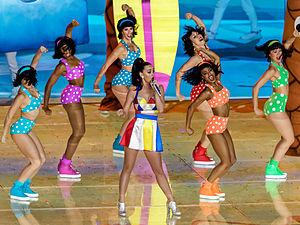
Millenial whoop est le nom donné à un effet vocal massivement employé dans la musique pop des années 2010, qui consiste à employer un motif répétitif à partir des syllabes « Wa » et « Oh » placées sur la cinquième et la troisième note de la gamme majeure.
Le Super Bowl [ˈsupɚ boʊl] est la finale du championnat organisé par la National Football League, ligue américaine de football américain. Conclusion des séries éliminatoires, il oppose les vainqueurs des deux conférences de la ligue, l'American Football Conference et la National Football Conference. Le match clôt une saison d'environ cinq mois, allant de septembre à février.
Katheryn Elizabeth Hudson, dite Katy Perry, née le 25 octobre 1984 à Santa Barbara, est une auteure-compositrice-interprète américaine de musique pop et rock.